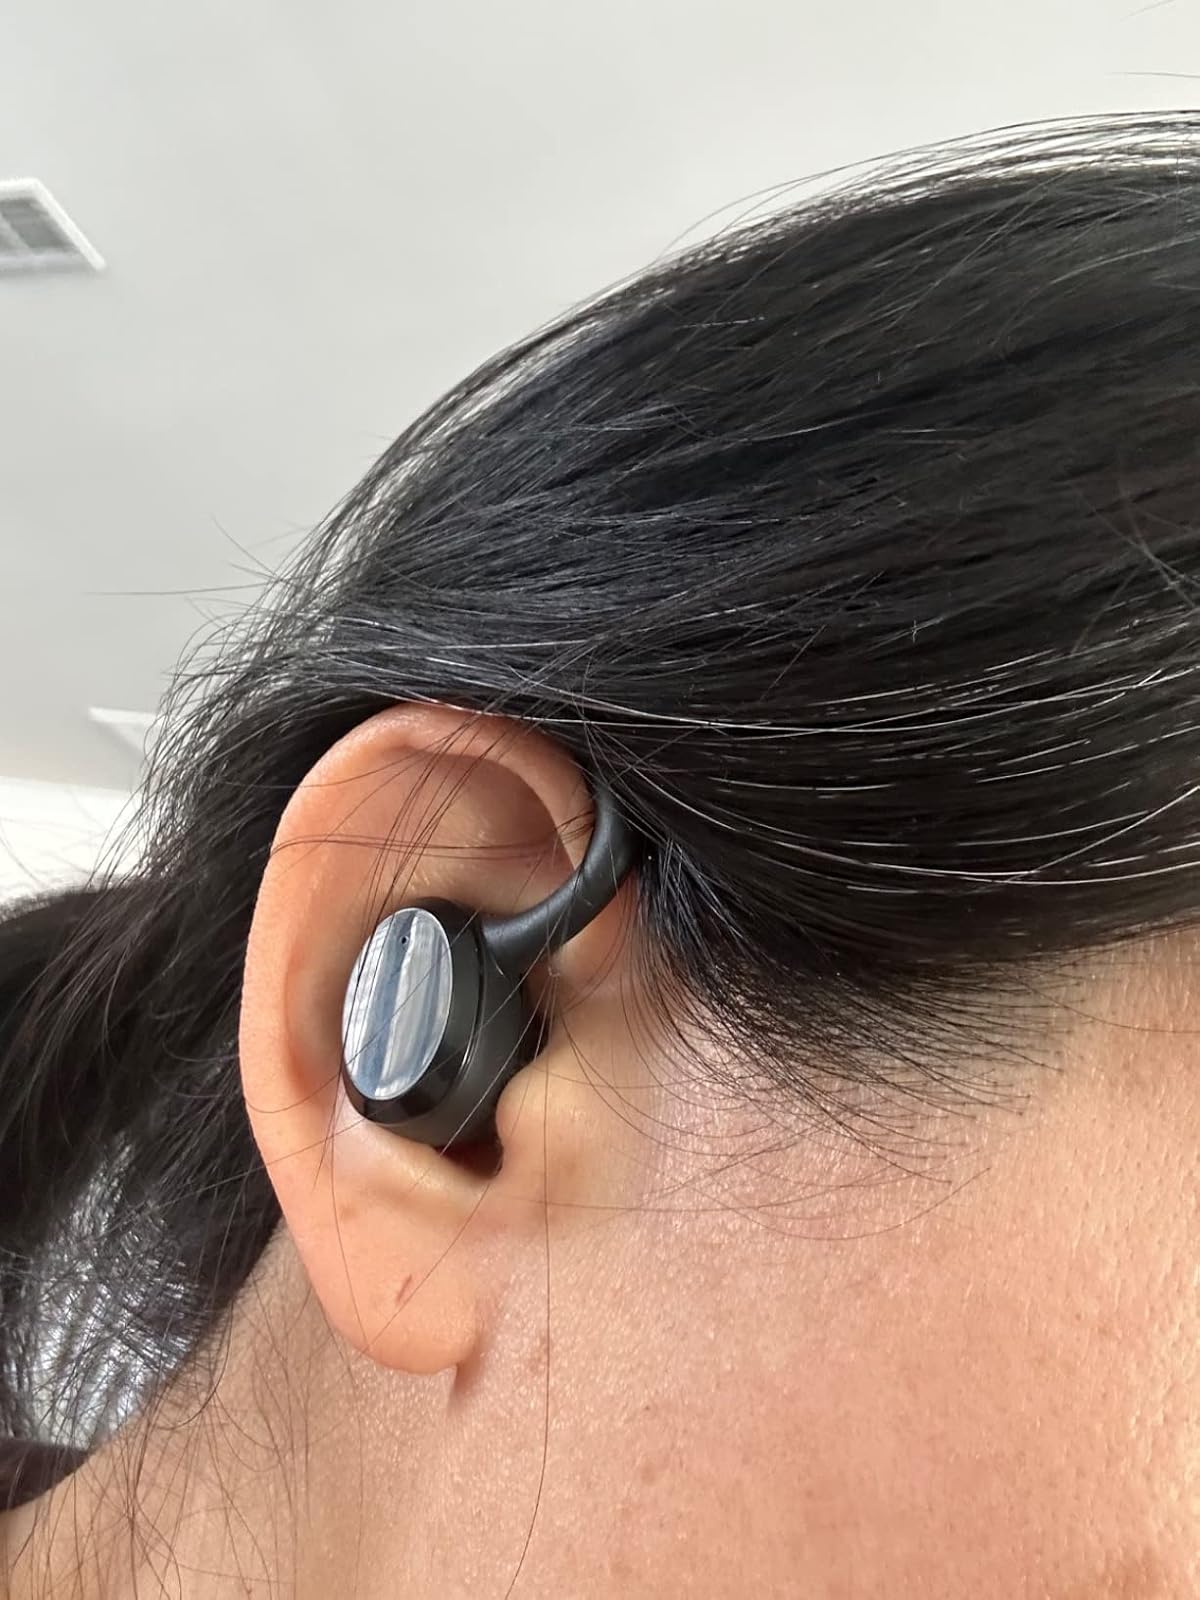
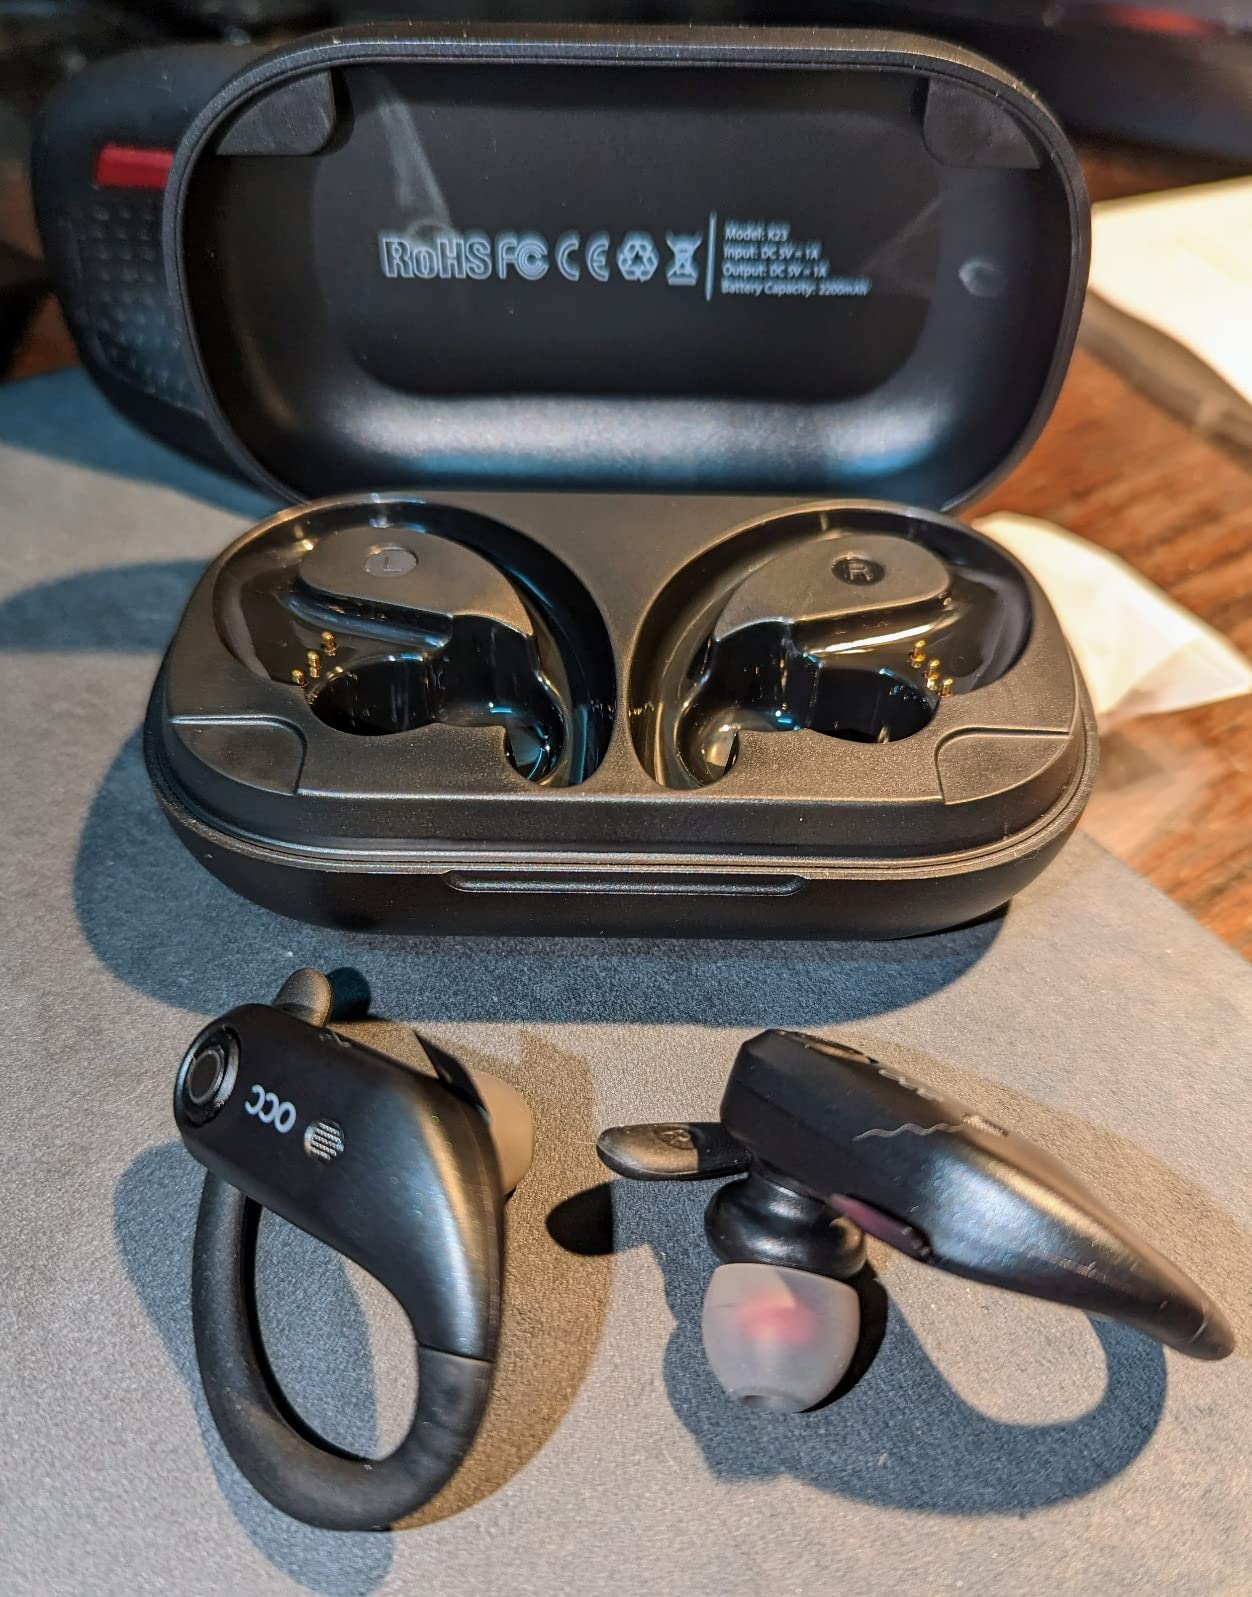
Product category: earbuds
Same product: no